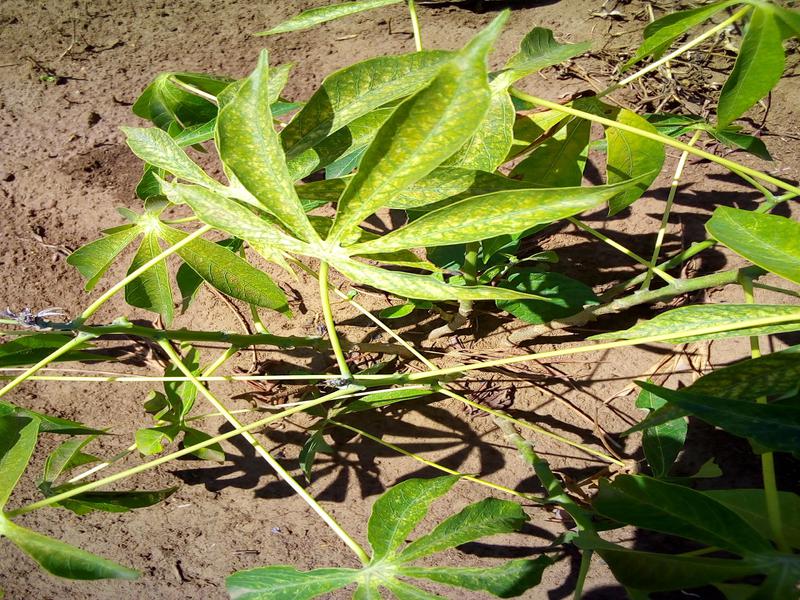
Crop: cassava
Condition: green_mottle